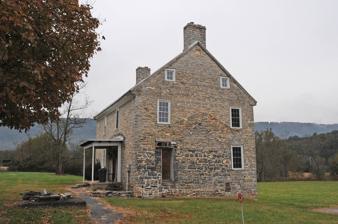
Building: Heiston–Strickler House
Country: United States of America
Year built: 1790
Historic house in Virginia, United States United States historic place Heiston–Strickler House U.S. National Register of Historic Places Virginia Landmarks Register Show map of Virginia Show map of the United States Location NW of Luray off VA 75, near Luray, Virginia Coordinates 38°42′0″N 78°29′49″W / 38.70000°N 78.49694°W / 38.70000; -78.49694 Area 6 acres (2.4 ha) Built 1790 ( 1790 ) Architectural style Continental NRHP reference No. 78003037 VLR No. 069-0017 Significant dates Added to NRHP November 16, 1978 Designated VLR April 18, 1978 Heiston–Strickler House , also known as the Old Stone House, is a historic home located near Luray , Page County, Virginia . It was built about 1790, and is a two-story, two-bay, stone dwelling with a gable roof.  It has a one-story late-19th century frame wing.  It is considered one of the most handsome and best preserved of the Page County Germanic houses. It was listed on the National Register of Historic Places in 1978. References